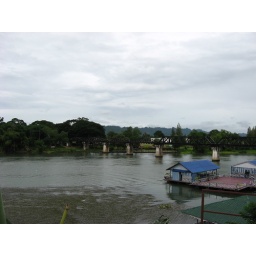
bridge over river Kwai